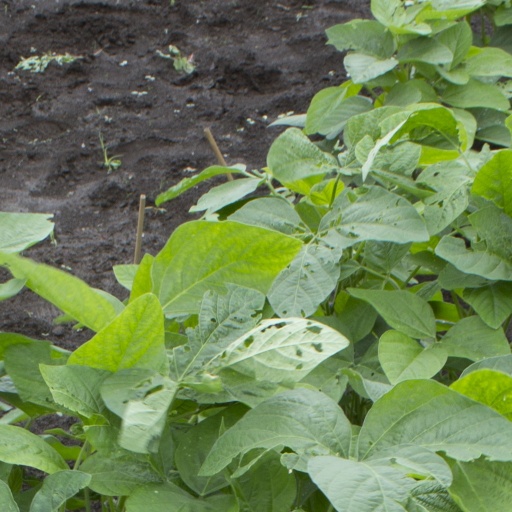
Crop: soybean